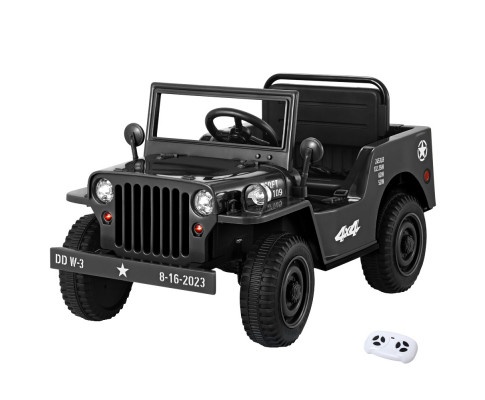
Rigo Kids Ride On Car Off Road Military Toy Cars 12V Black
A perfect gift to your aspiring soldiers, our Rigo ride on military-inspired jeep is designed to provide a real-like driving pleasure and experience. It's sure to make your aspiring soldiers happy with its looks, performance, and charisma and help foster gross motor skills in them. Our ride on military-inspired jeep features a distinctive exterior design with a stunning lacquer finish and solid build. It has four-wheel suspension for shock-absorbing and ultimate comfort, premium slip-resistant tyres, power indicator, smooth acceleration to prevent sudden jerks and stops, and a spacious seat with a safety belt for maximum comfort and protection. Plus, it has striking headlights, powerful 50W twin motors, smart keyless start, and other functions like MP3 connection, flashing lights with music, forward/stop/reverse motion, mirrors, toy shovel, and accelerator pedal for a real-like driving experience. Our ride on jeep is battery operated with up to 2 hours runtime per full charge and comes with a SAA-approved charger for safer and faster charging. With two control modes, the adult remote-control function and EN71 Standard Safety of Toys certification ensures the safety of your child. Purchase this real-like and robust Rigo military-inspired ride on jeep and watch your kids having unlimited fun with their mates. Note: 1. Please charge the battery on receiving the product even if it will not be used in the near future. 2. It is advised to charge the battery EVERY MONTH if not in use for longer periods. This is to prevent over-discharging of the battery, which can cause irreparable damage. Features 50W twin motors Four-wheel suspension Brilliant lacquer finish Striking headlights MP3 connectivity Flashing lights with music Slip-resistant tyres SAA-approved battery charger Seat with a safety belt Two control modes: manual or remote Recommended for children aged 3 years and above EN71 Standard Safety of Toys certified Specifications: Control mode: Manual or remote Motor: 50W (2 x 25W) Battery: 12V4.5AH Speed: 2-4km/h, depending on weight Mode: High / Low Load capacity: 30kg Operating time: Up to 2 hours per full charge Built-in music: Yes Power indicator: Included Seat belt: Adjustable User: 3+ years old Colour: Black Remote Battery: AAA1.5V x 2 Overall dimensions: 111cm x 60cm x 57cm Package Content 1 x Rigo Ride On Car 1 x User Manual 1 x Battery Charger 1 x Remote Controller (Batteries are not included)
Brand: KW
Category: Toys & Games > Toys > Riding Toys